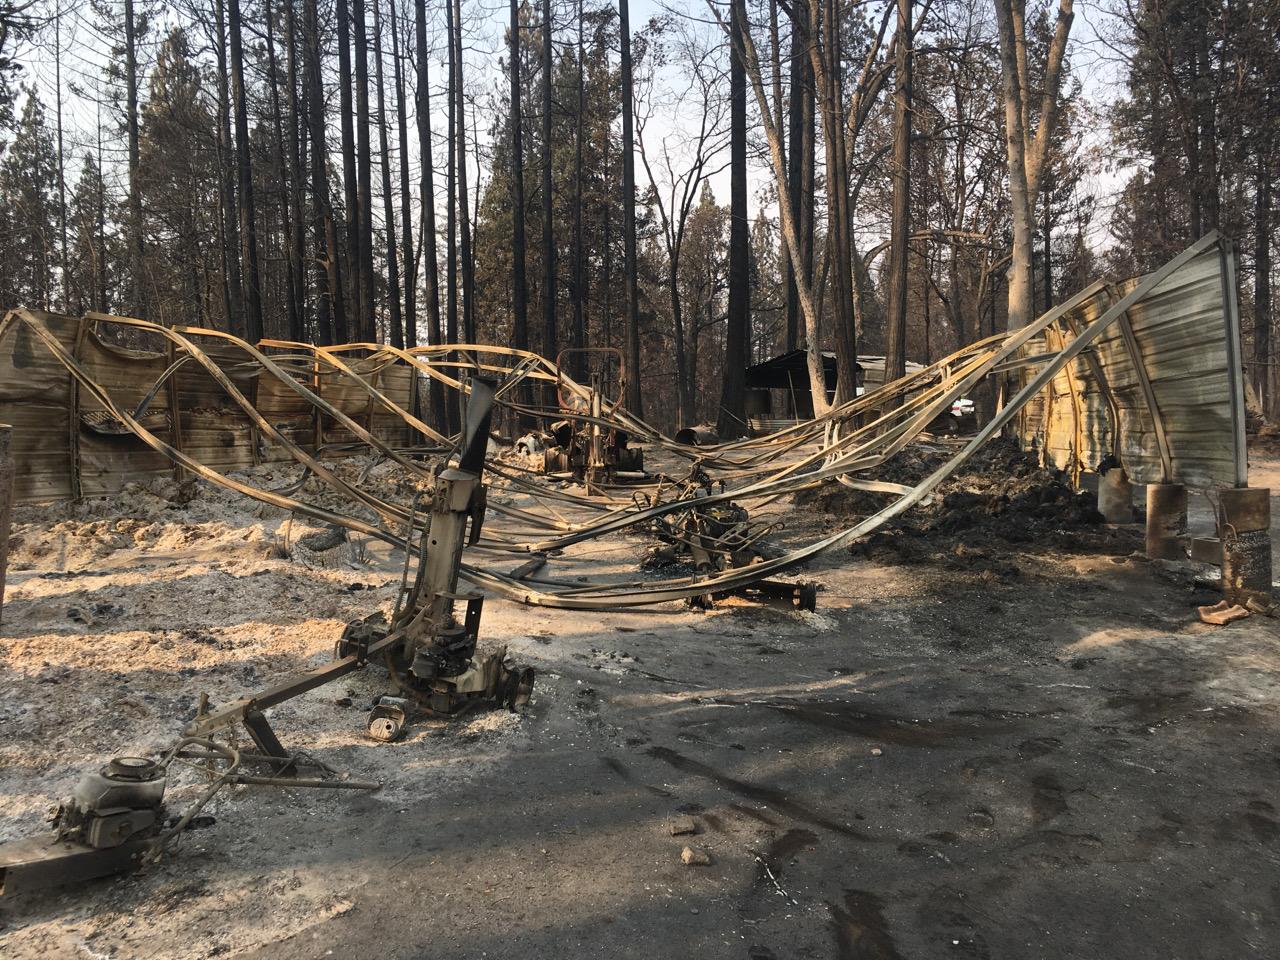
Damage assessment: destroyed